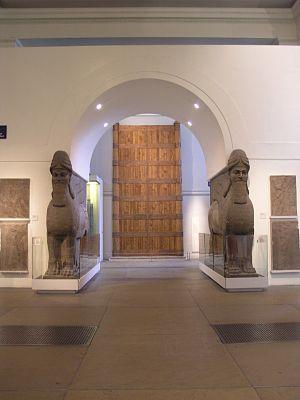
Le British Museum, est un musée de l'histoire et de la culture humaine, situé à Londres, au Royaume-Uni. Ses collections, constituées de plus de sept millions d’objets, sont parmi les plus importantes du monde et proviennent de tous les continents. Elles illustrent l’histoire humaine de ses débuts à aujourd'hui.